Elisabeth Mann Borgese

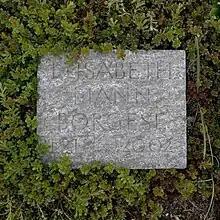
Mann Borgese's tomb in the family grave at the cemetery of Kilchberg in the Swiss canton of Zurich.

From 1987 to 1992 Mann Borgese served as chairperson of the International Centre for Ocean Development. She helped to develop programs in ocean management to train people from developing countries around the world.